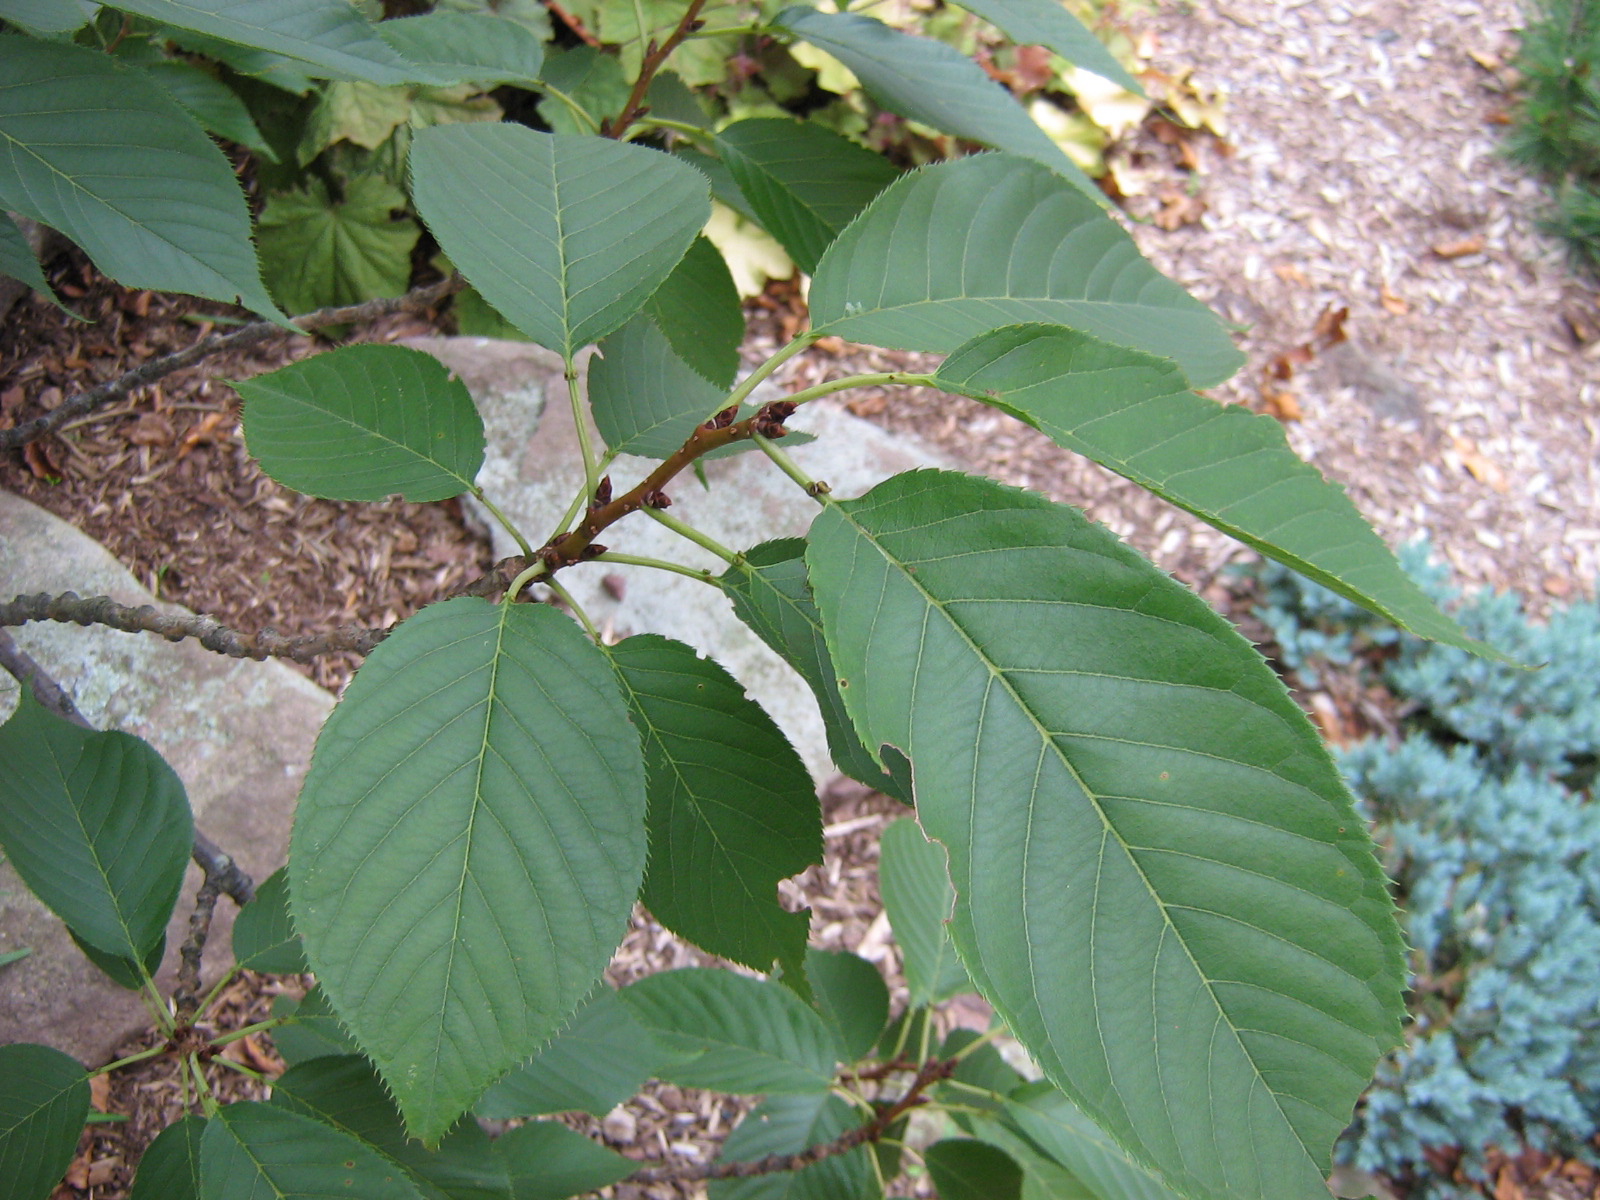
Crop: cherry
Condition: healthy